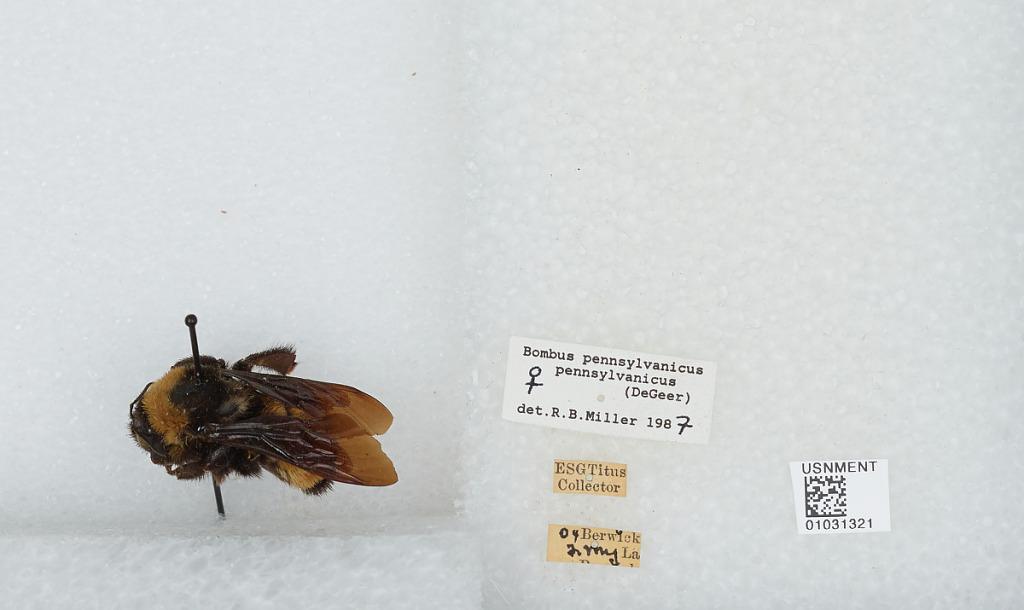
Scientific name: Bombus (Fervidobombus) pensylvanicus pensylvanicus (De Geer)
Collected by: E. Titus
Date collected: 1904-5-2
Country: United States
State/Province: Louisiana
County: St. Mary
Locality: Berwick
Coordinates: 29.6981, -91.2269
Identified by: Miller, R. B.